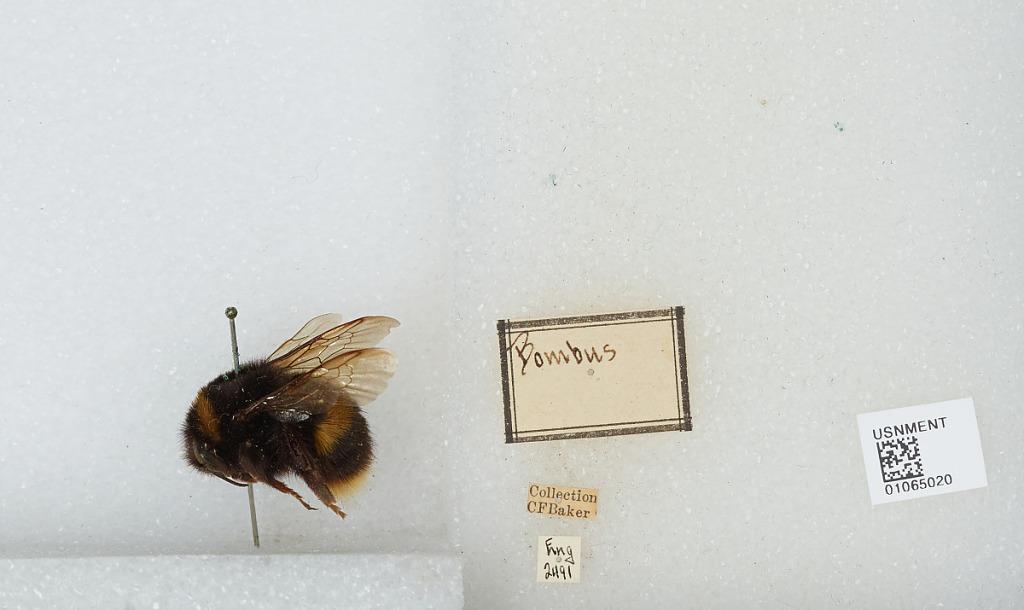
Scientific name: Bombus sp.
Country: United Kingdom
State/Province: England